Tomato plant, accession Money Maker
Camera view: horizontal (90 deg, fisheye); turntable rotation: 270 degrees
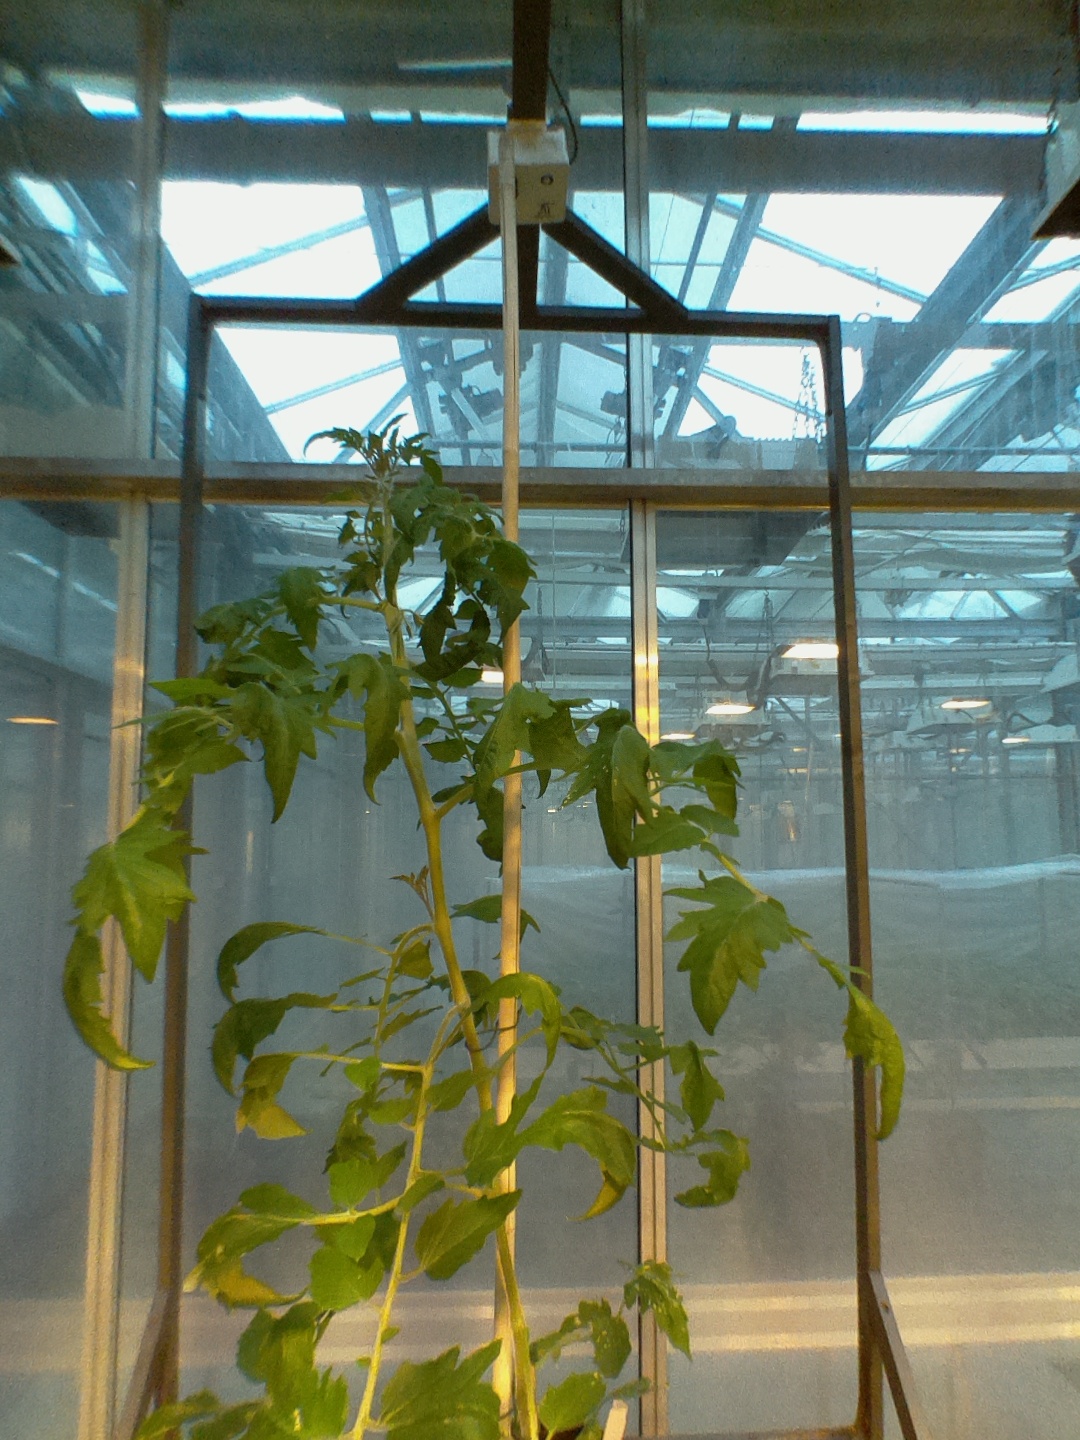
BBCH growth stage 60: First flowers open